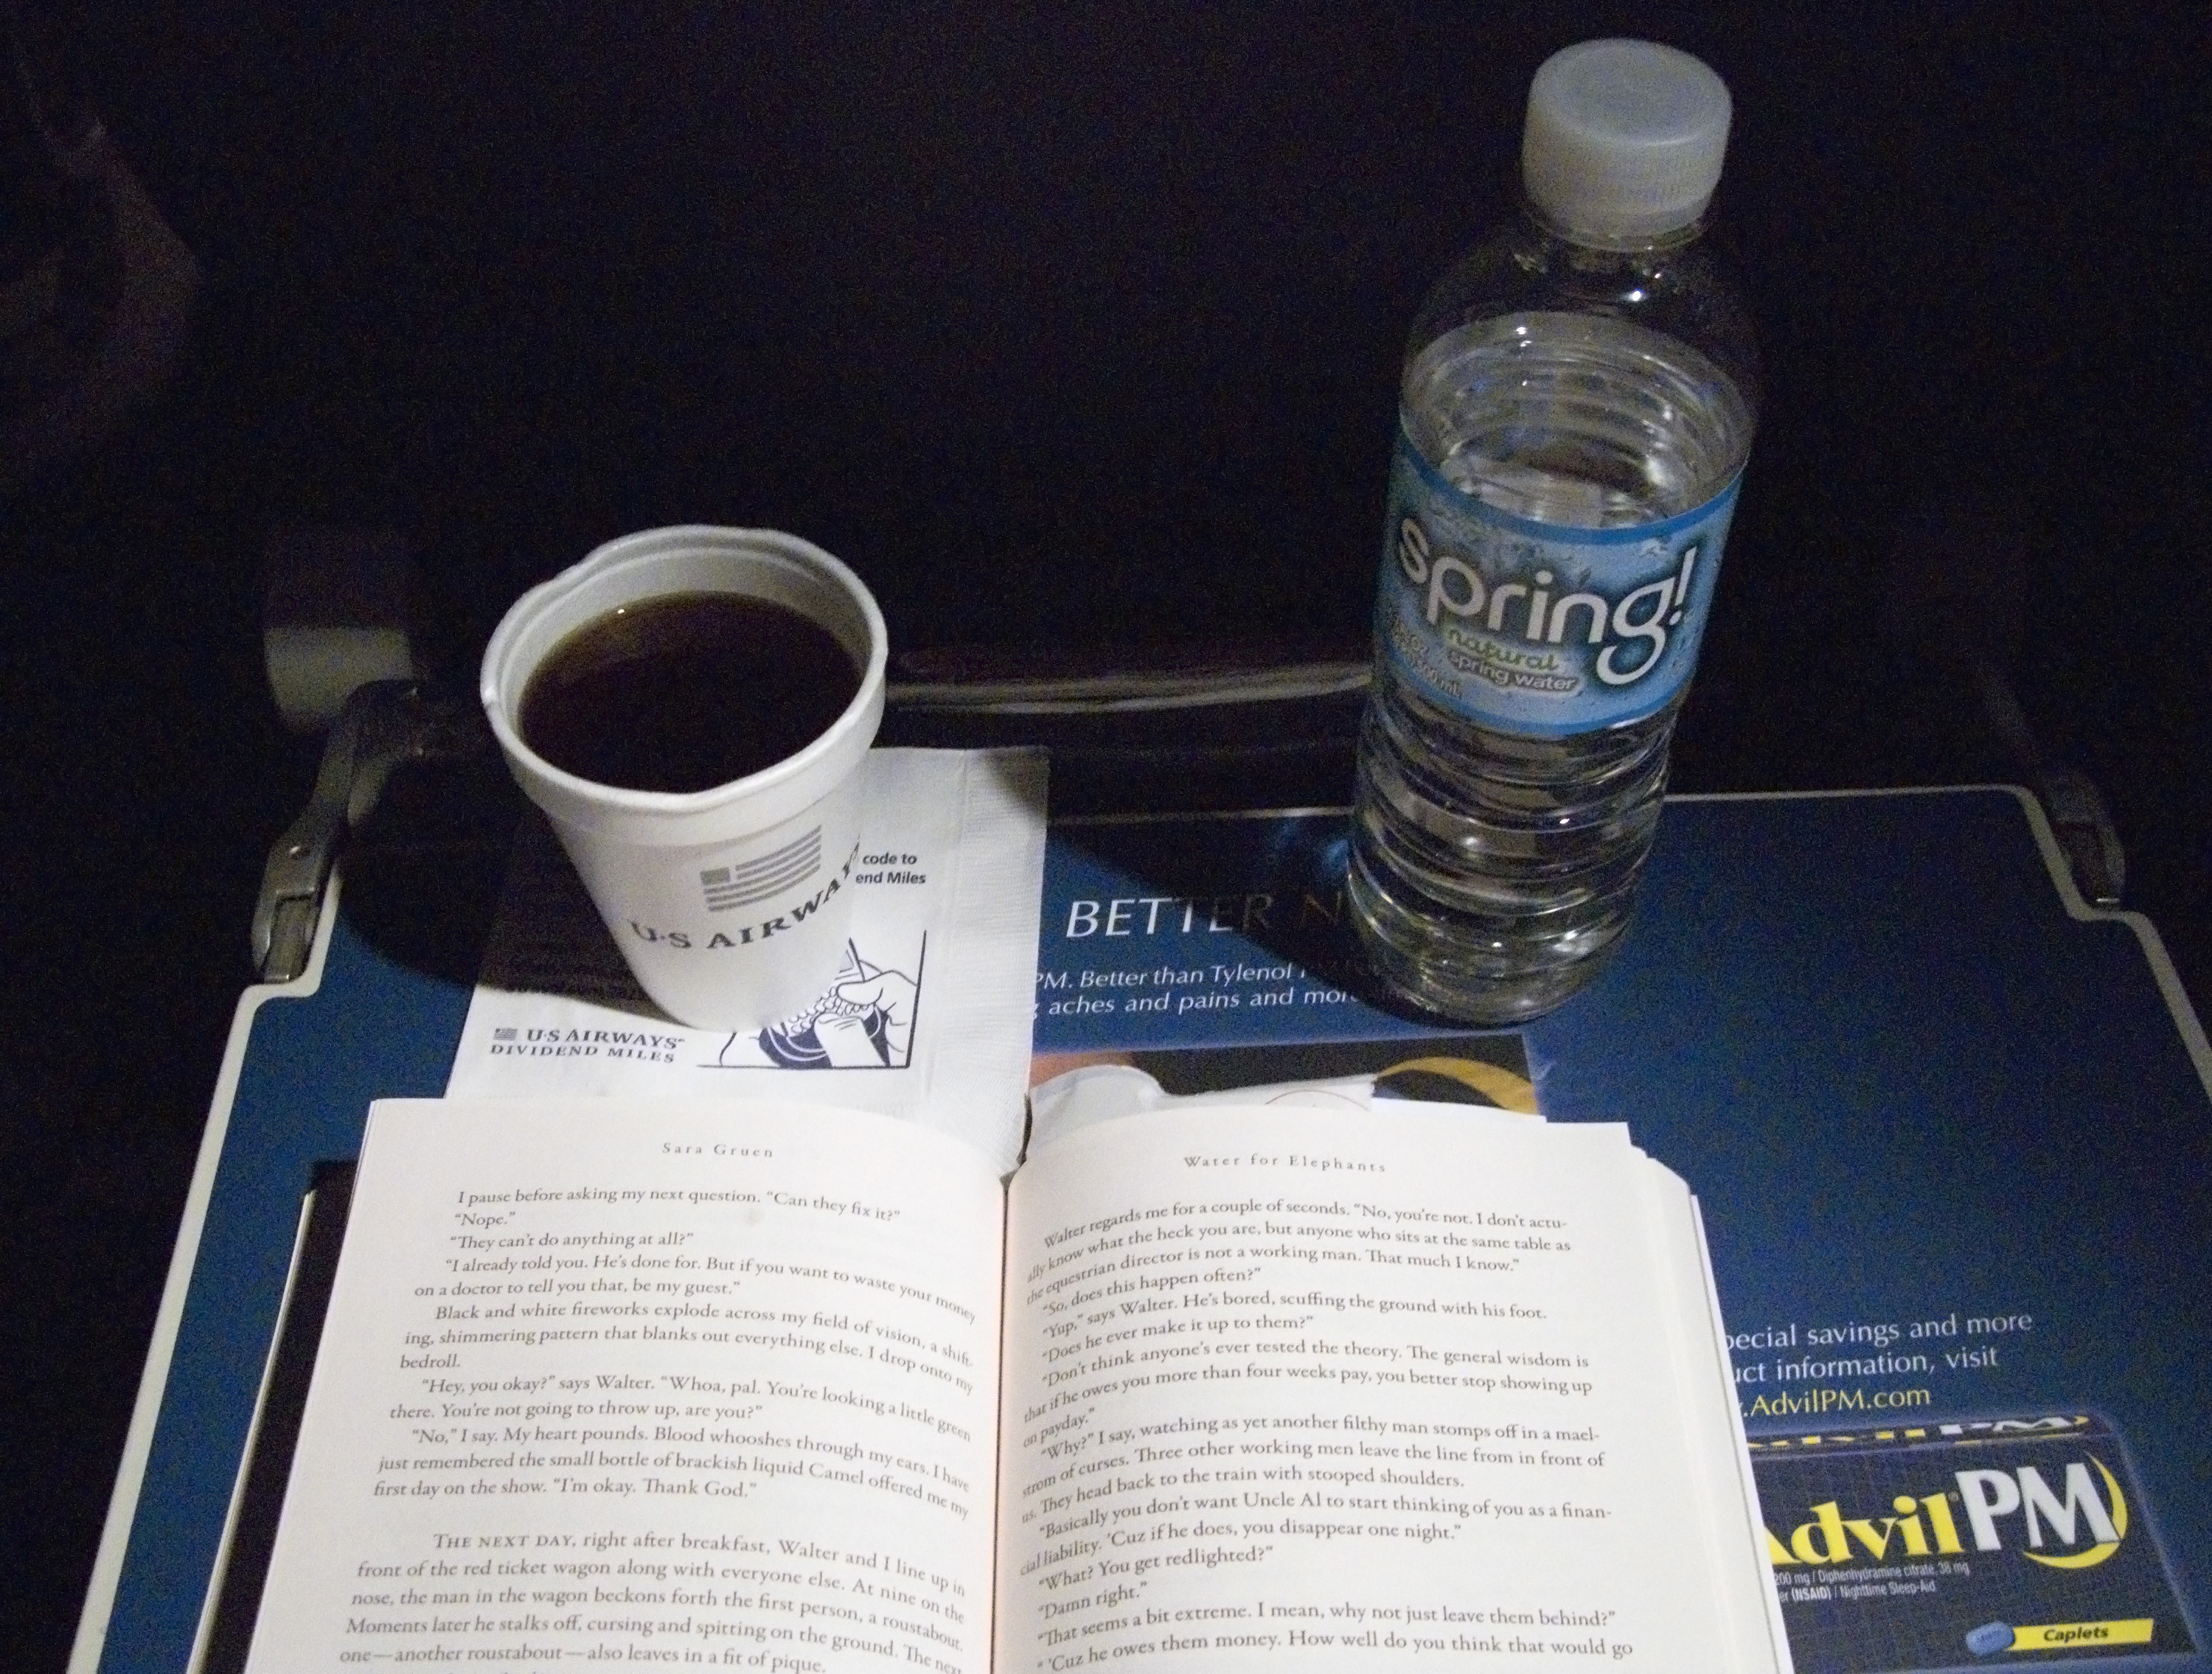
flying, drink, alcohol, brand, product, airlines, priceless, usairwayssucks, americasaeroflot, distilled beverage